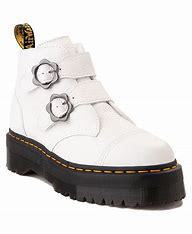
Brand: Dr.
Model: Martens 100